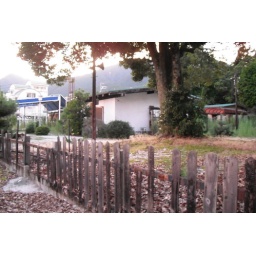
I ended up camping under this tree in a burned out, abandoned beach resort.